Fort São Clemente

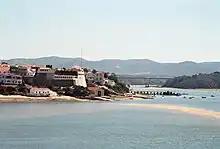
Sea side view of the Mira river mouth and the fort

Although the installation of outlaws in Vila Nova de Milfontes reduced the attacks, it did not eliminate the threat of the pirates. In 1590, the corsairs staged a major assault, during which the town was almost completely destroyed. Thus, in 1598, the Neapolitan engineer Alexandre Massai was appointed by the Council of War to reconnoitre the area around the mouth of the Mira River, and find out how to organize its defense against pirates. The fort was built between 1599 and 1602, during the Habsburg period, and was also planned by Alexandre Massai. In addition to protecting the village from pirates, the fort would also defend the important mouth of the Mira River, also functioning as a customs area. According to historian Carlos Pereira Calixto, another reason for building the fort was the loss of Portuguese independence from Spain in 1580, with the Spanish monarch building several ports along the Portuguese coast, in order to prevent a British landing.